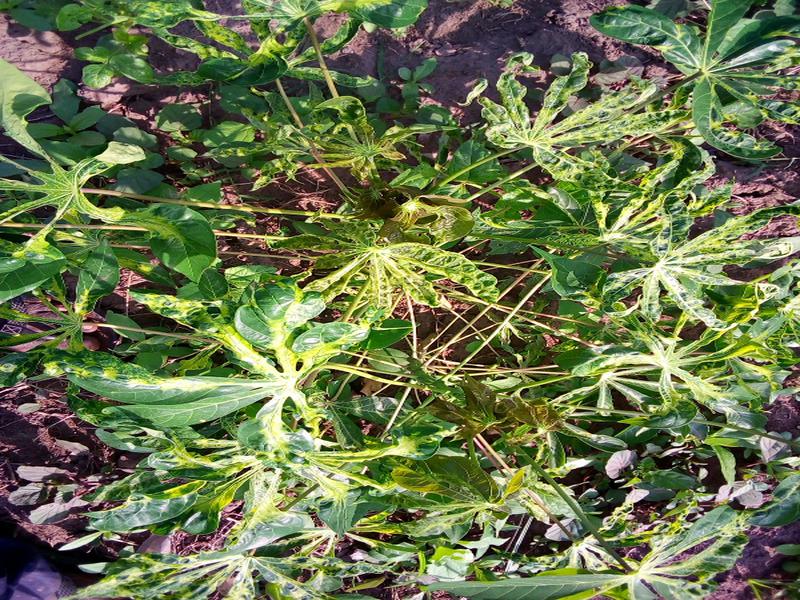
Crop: cassava
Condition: mosaic_disease